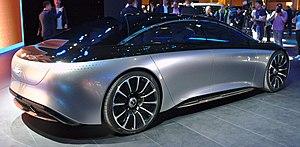
La Vision EQS est un concept car de véhicule 100 % électrique du constructeur automobile allemand Mercedes-Benz présenté au salon de Francfort en septembre 2019, annonçant l'arrivée de la grande berline luxueuse Mercedes-Benz EQS dans la gamme électrique EQ du constructeur.